2002 Tampa Bay Buccaneers season

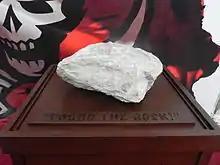
"Pound the rock!" was the slogan of the 2002 team

In January 2002, after losing in the wild card round to the Eagles for the second consecutive year, the Buccaneers fired head coach Tony Dungy. After that they began a prolonged search for his replacement. Potential candidates included Gators head coach (and former Buccaneers quarterback) Steve Spurrier, former Giants head coach Bill Parcells, Ravens defensive coordinator Marvin Lewis, and Raiders head coach Jon Gruden. Parcells passed on the offer, while Spurrier took the job at Washington. Tampa Bay general manager Rich McKay threw his support behind Lewis but the Glazers were displeased with the selection of yet another defensive-minded coach that they overruled McKay and took control of the candidate search themselves. They made it clear that their top choice was Gruden; however, he was still under contract with the Raiders. While talks with the Raiders were secretly underway, the Glazers publicly pursued 49ers head coach Steve Mariucci. But shortly thereafter, Al Davis agreed to release Gruden to Tampa Bay, but the move was costly. Tampa Bay paid Oakland with two first-round draft picks (2002, 2003), two second-round picks (2002, 2004) and $8 million in cash payments.